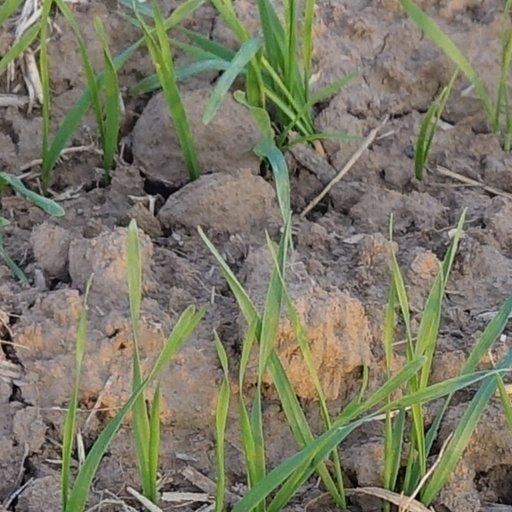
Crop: wheat